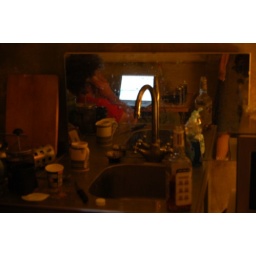
kitchen sink in the warehouse